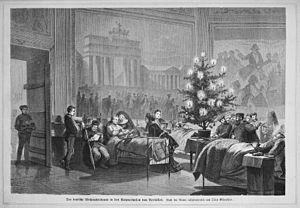
Le sapin de Noël est une tradition, apparue au Moyen Âge dans les pays germaniques et généralisée à partir du XIXᵉ siècle. Sous la reine Victoria : le prince Albert a introduit sur le sol britannique cette tradition provenant de sa Saxe natale tandis qu'en France, elle sera diffusée par les optants Alsaciens et Lorrains. Les sapins de Noël sont de nos jours traditionnellement décorés de boules de Noël en verre ou en plastique, de guirlandes traditionnelles ou éclairées par des LED, de bougies, petits objets décoratifs, étoiles, etc.